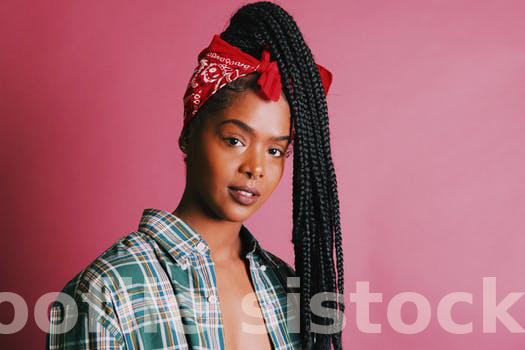
Label: Watermark